Rahul Dev

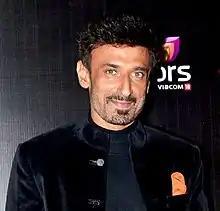
Rahul Dev in 2014

Rahul Dev Kaushal (born 27 September 1968) is an Indian actor and former model who predominantly works in Hindi, Telugu, Tamil, Kannada, Malayalam and Odia language films He also participated in Bigg Boss (Hindi season 10) and was evicted on day 63.